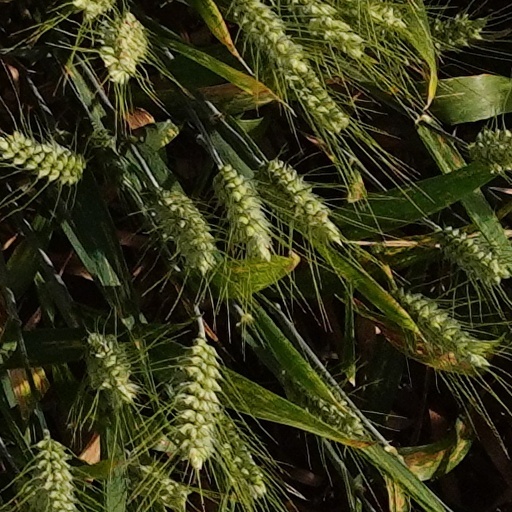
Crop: wheat